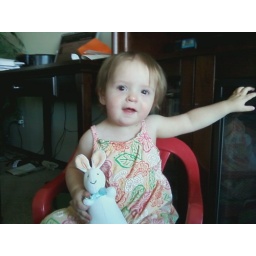
I like to sit in the chair like a big girl